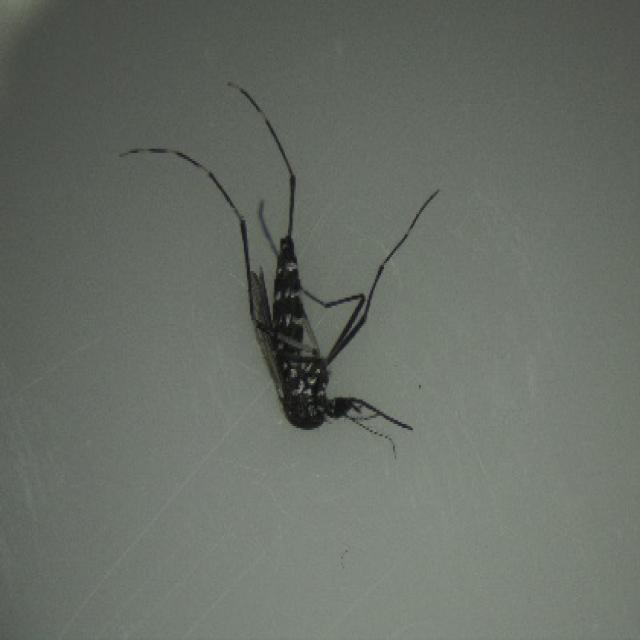
Species: aedes_albopictus